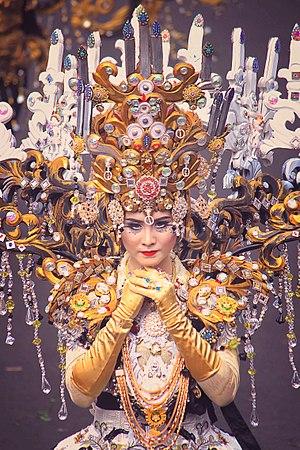
Le kabupaten de Jember, en indonésien Kabupaten Jember, est un kabupaten d'Indonésie situé dans la province de Java oriental.